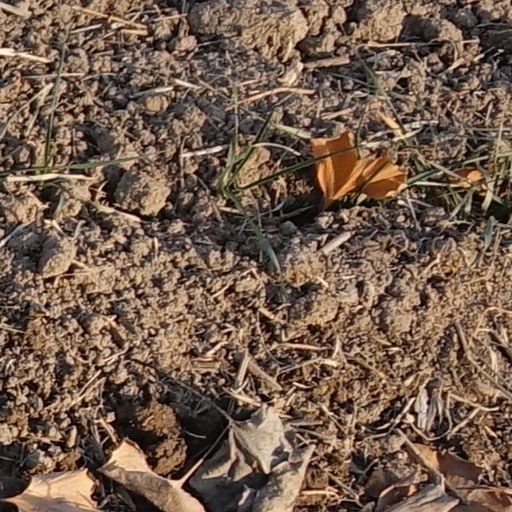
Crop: wheat